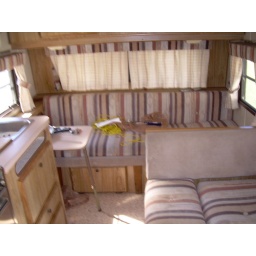
Here is the beds! Thre is another bed for a small person above the one in the back of this photo.